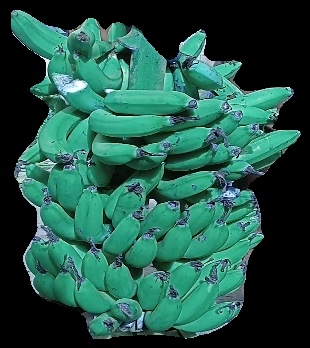
Variety: pachbale
Grade: grade3